R-11 Refueler

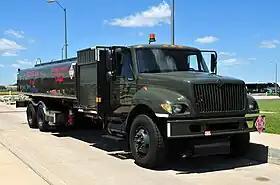
International R-11

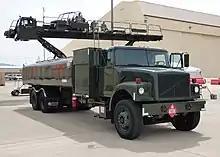
Volvo R-11

The R-11 Refueler replaced the R-9 Refueler as the primary mobile refueling vehicle for The United States Air Force. There are currently three models of the R-11. The first generation was delivered in 1989 to the Air Force by the Oshkosh Truck Corporation and is commonly referred to as the Oshkosh R-11. The Air Force purchased 1,250 Oshkosh R-11s between 1987 and 1991. Deliveries of the second generation R-11 began in 1994. The contract for the second generation model was awarded to the Kovatch Corporation, and the pumping and dispensing systems are mounted on a Volvo chassis. These models are commonly referred to as the Volvo R-11. Deliveries of the third generation R-11 began in 2004. The contract for this model was also awarded to the Kovatch Corporation, and the pumping and dispensing systems are mounted on an International chassis. This model is commonly referred to as the International R-11. There is a new specification that has been manufactured by ATAP, Inc.